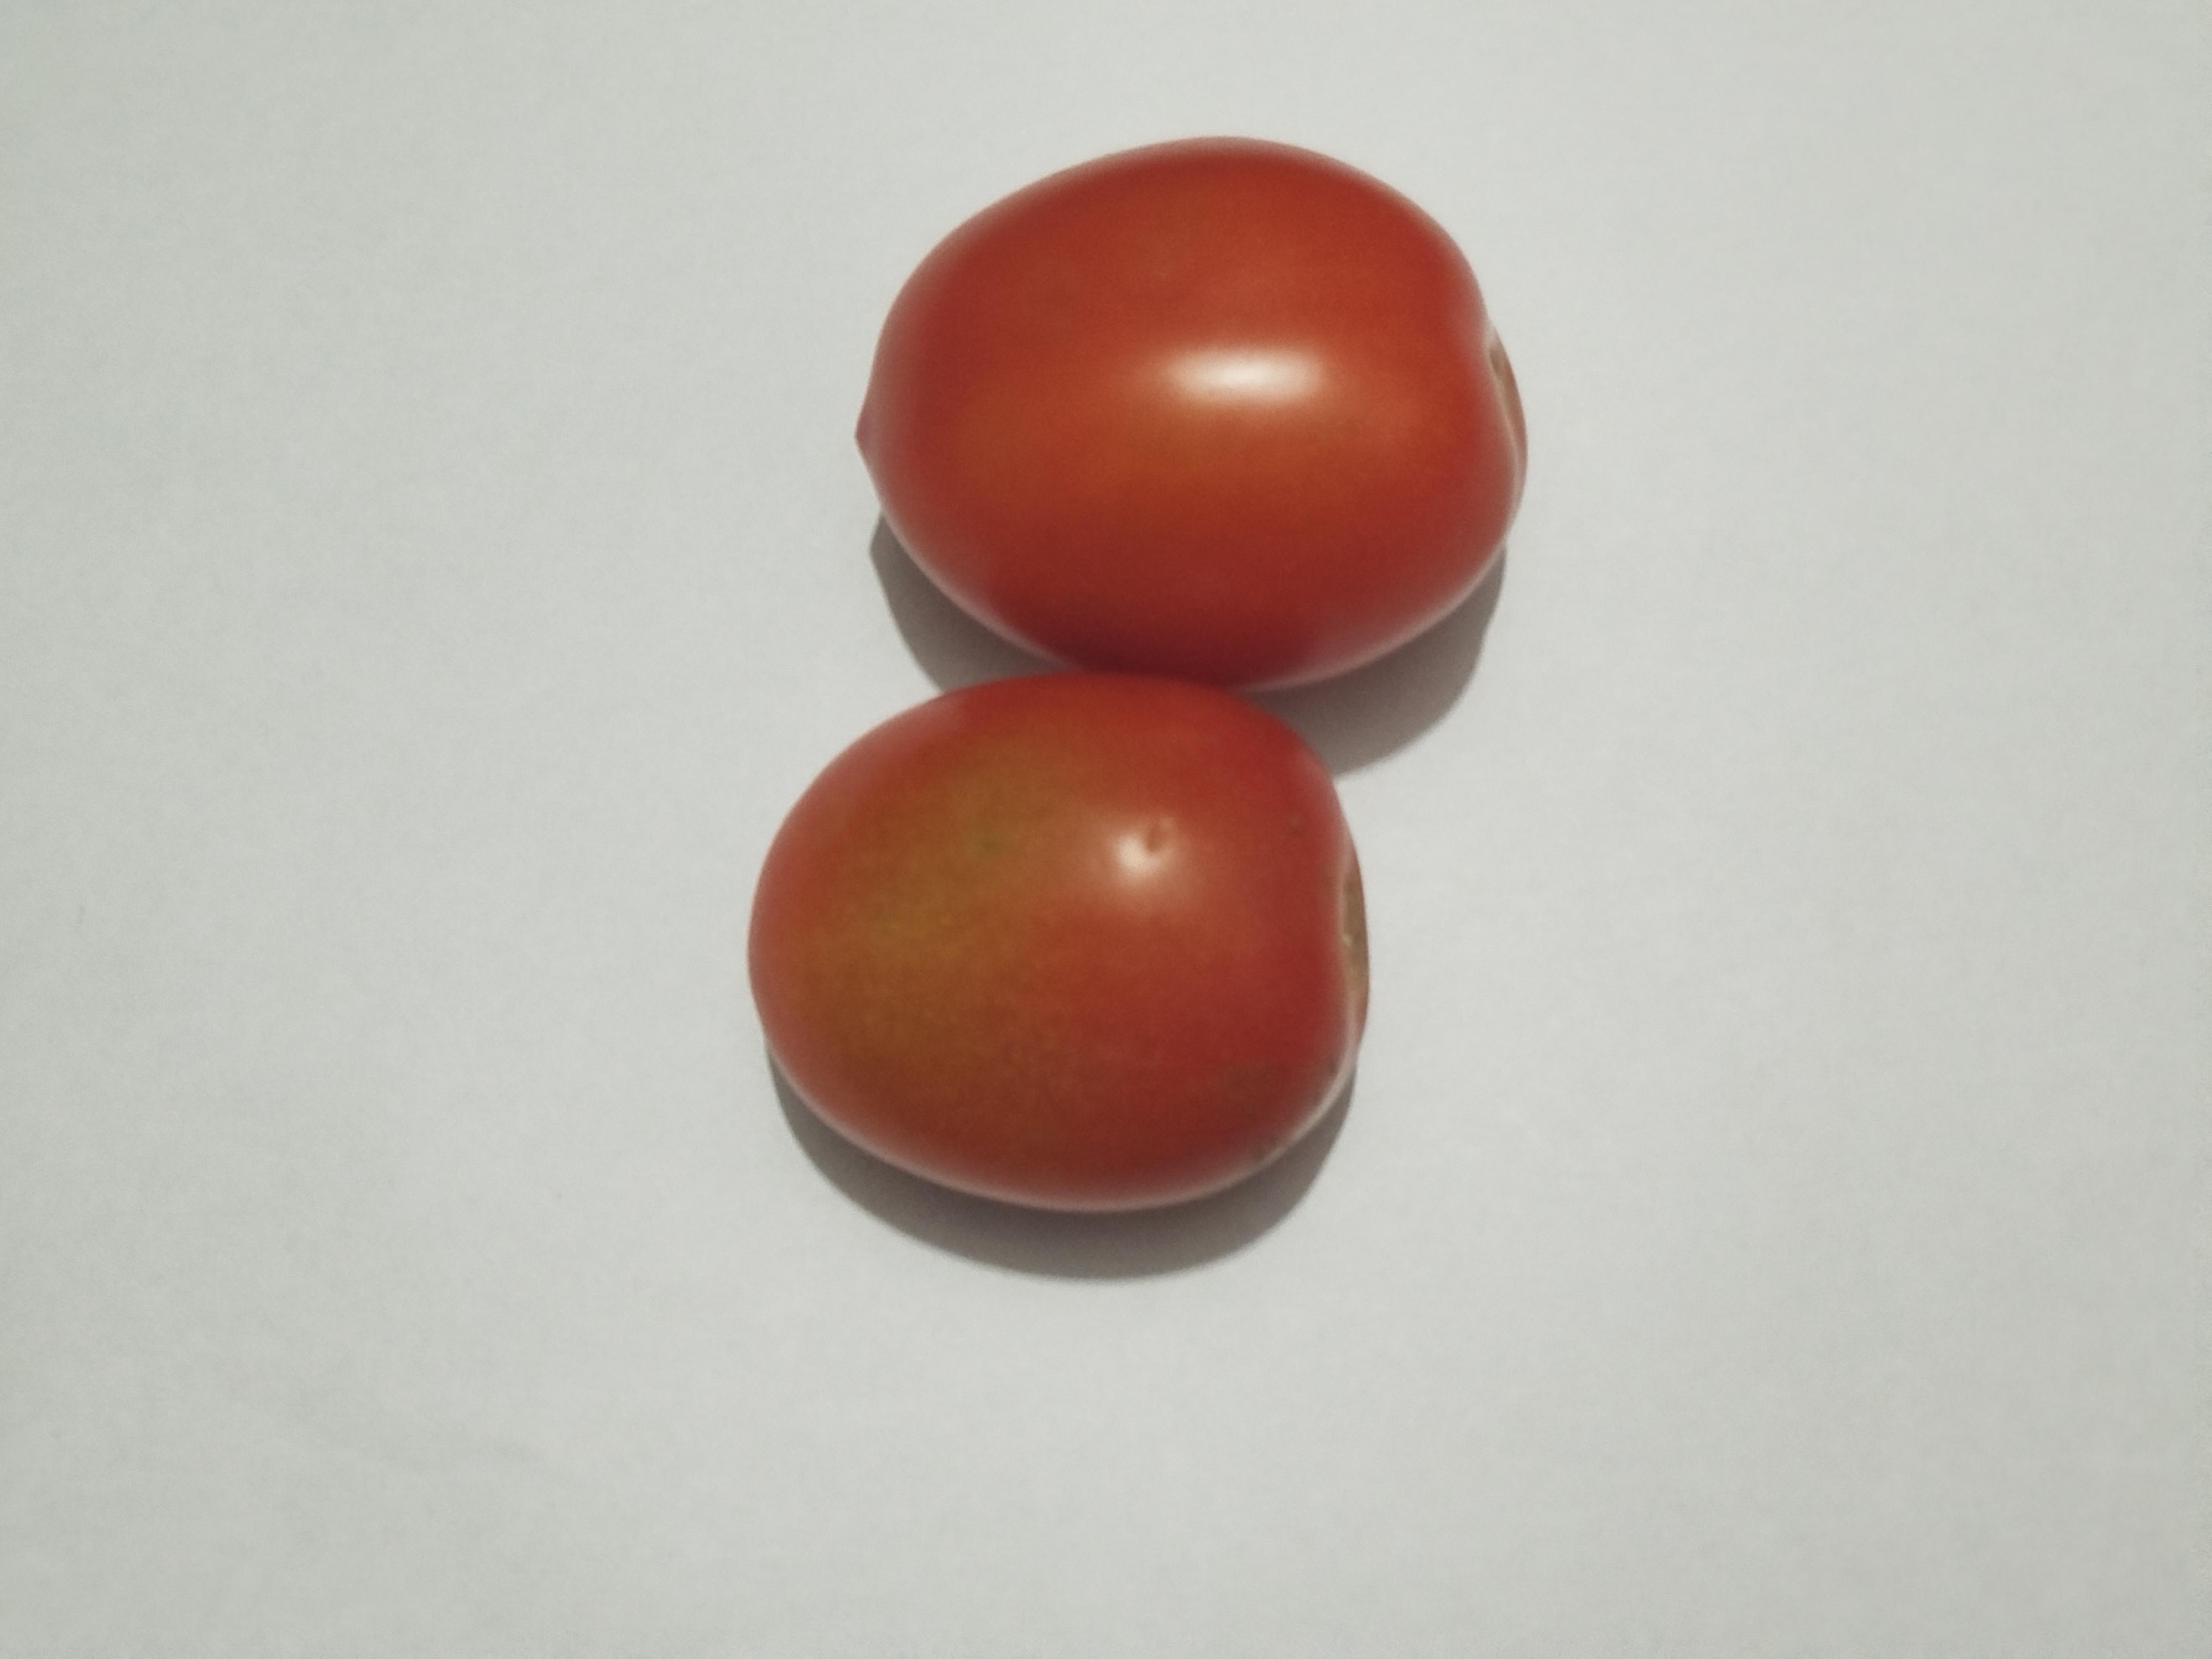
Label: Tomato